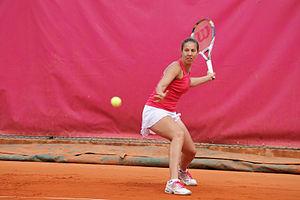
Mihaela BUZARNESCU, Open Cagnes 2012